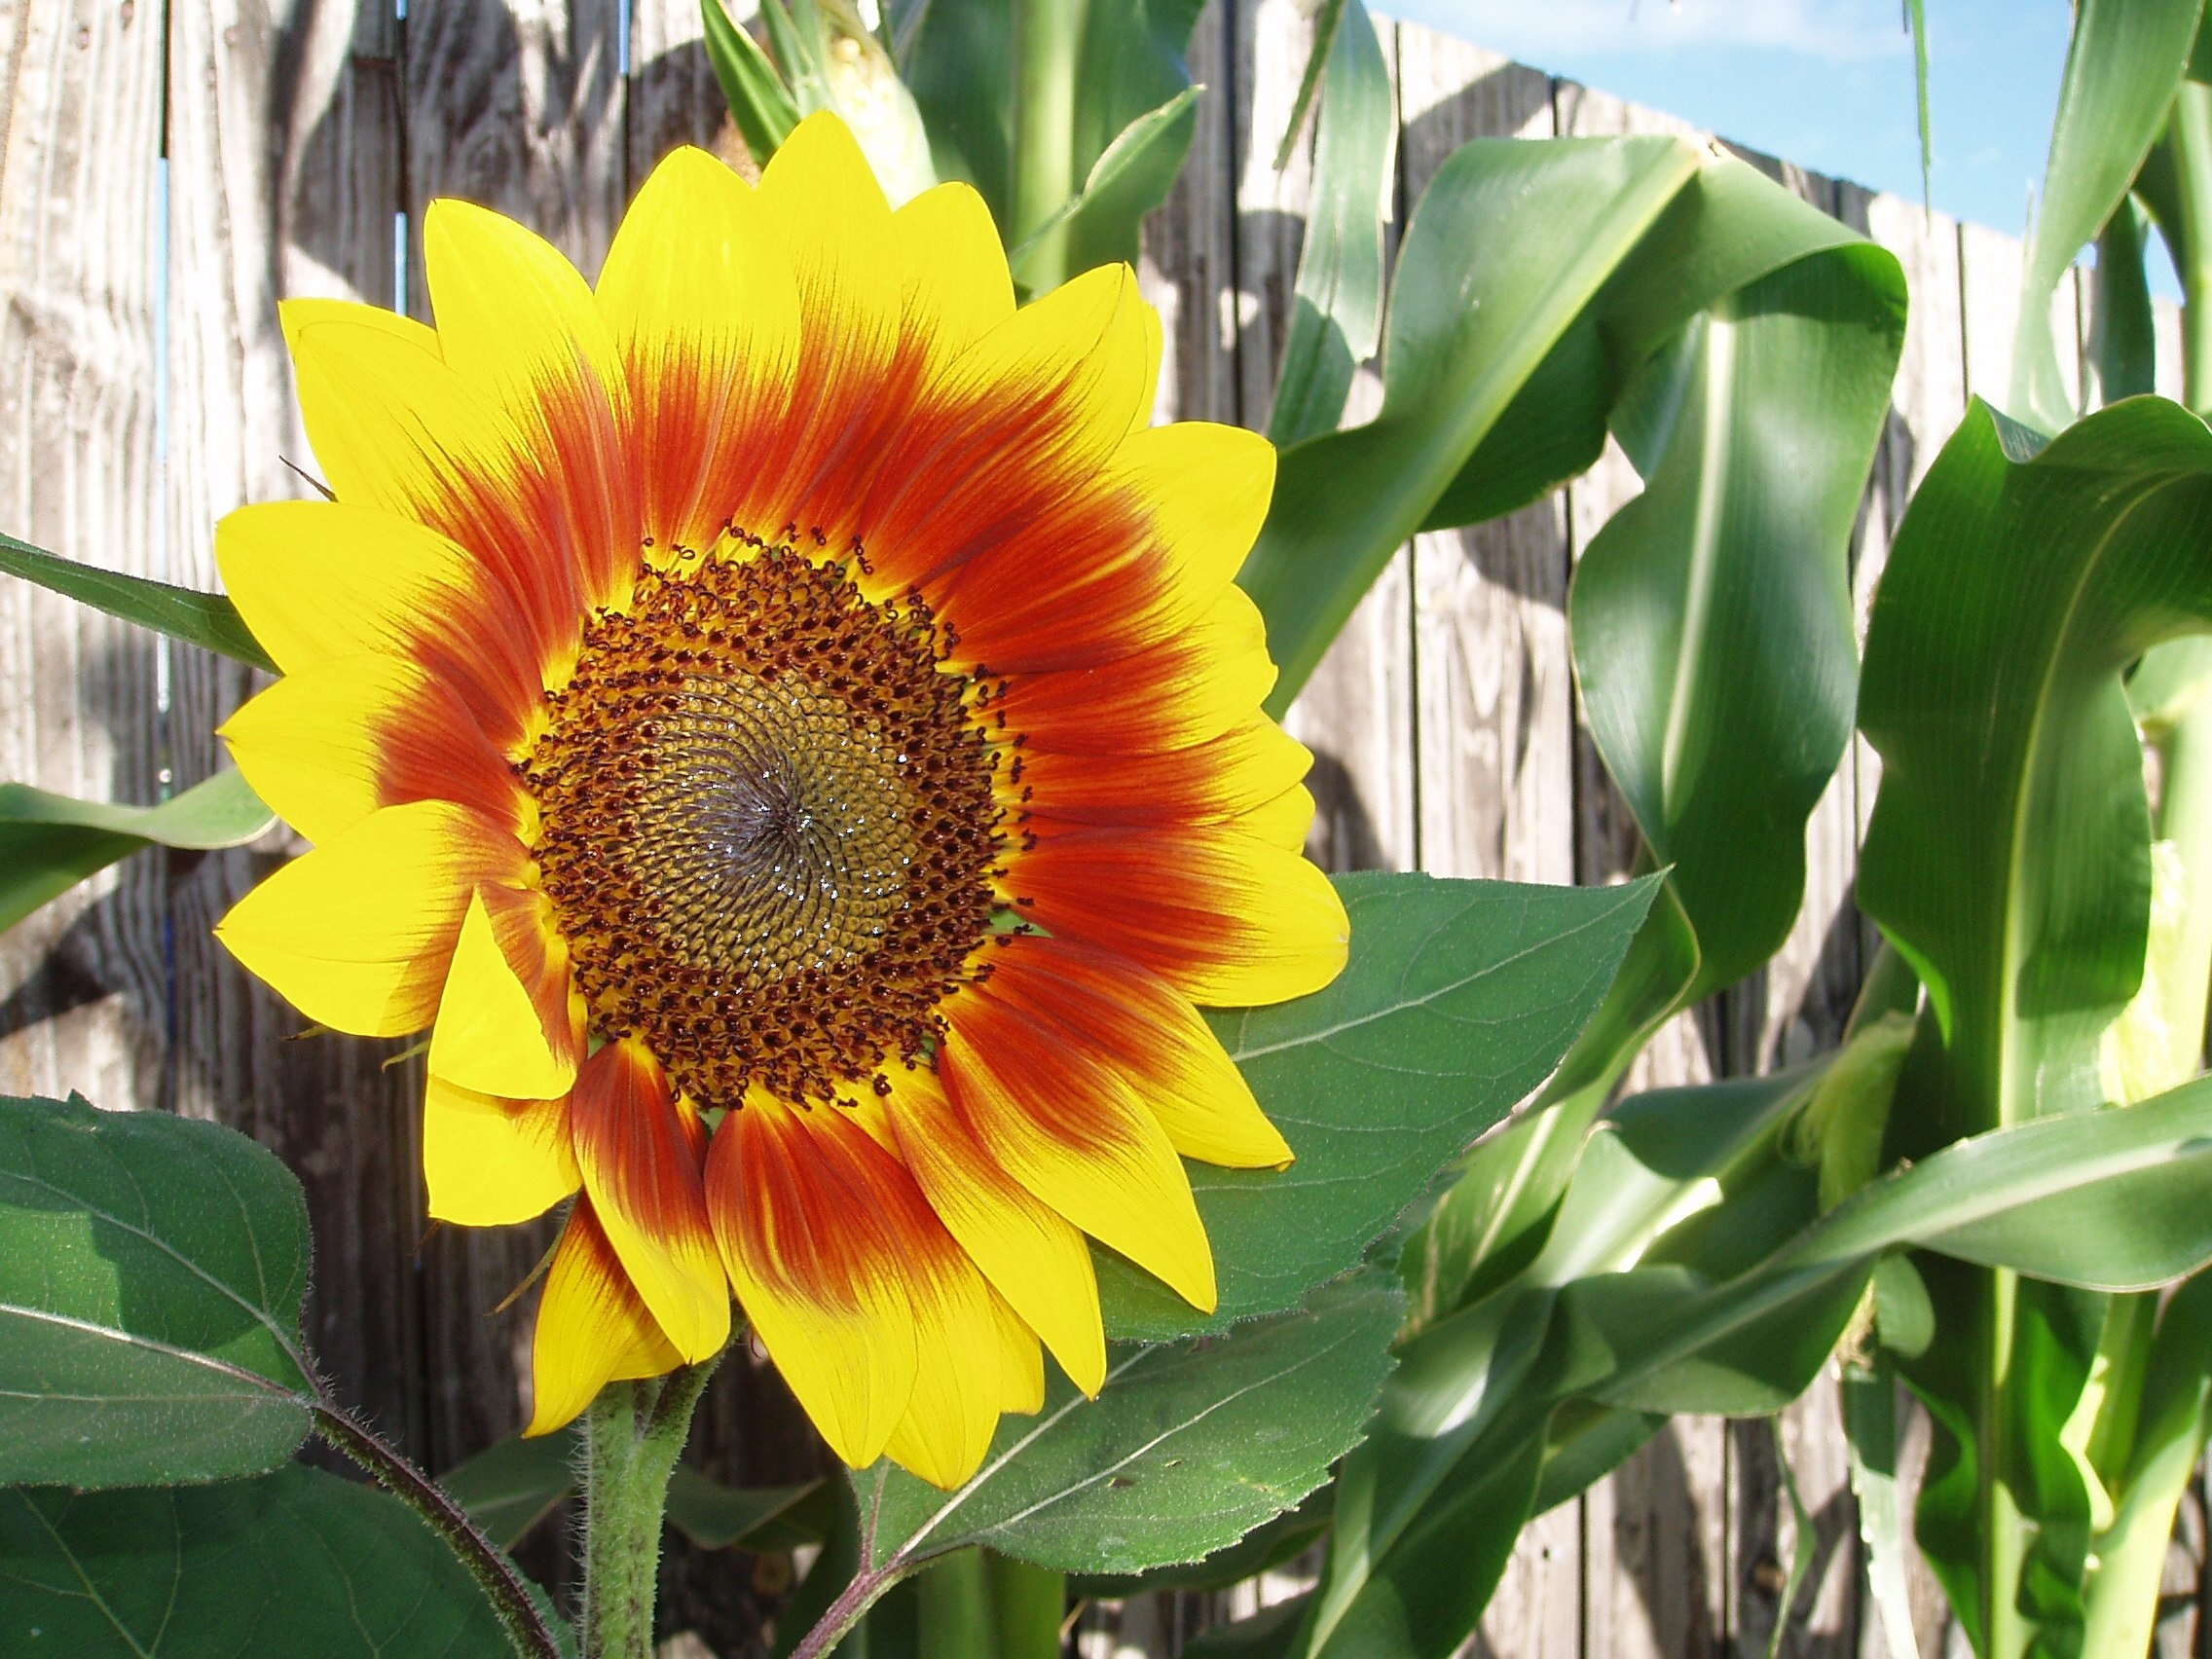
nature, plant, field, leaf, flower, petal, summer, floral, orange, botany, blooming, yellow, flora, sunflower, sunny, flowering plant, daisy family, plant stem, land plant